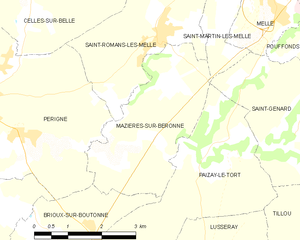
Carte des communes françaises Mazières-sur-Béronne